Max Gordon (Village Vanguard founder)

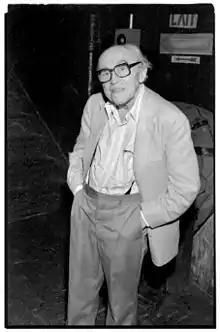
Gordon in 1983

Max Gordon (March 12, 1903 – May 11, 1989) was an American jazz promoter and founder of the Village Vanguard jazz club in New York City.